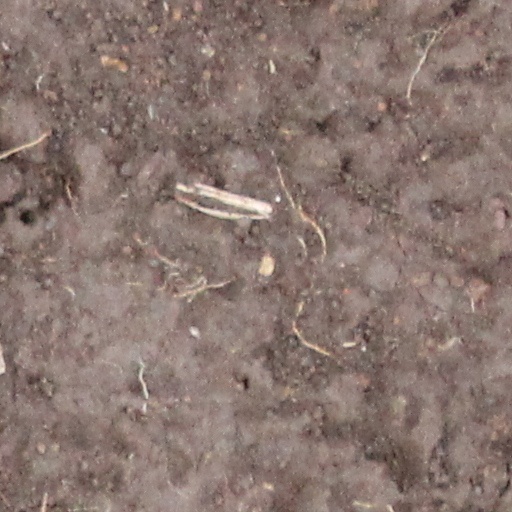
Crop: wheat